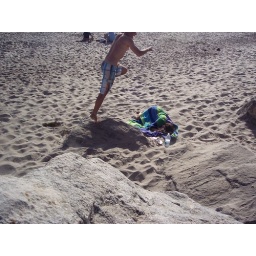
Andrew jumping over some random girl sleeping on the beach.